Vogelsberg

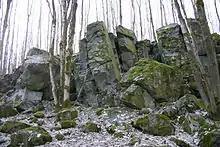
The "Uhuklippen" natural monument, March 2009

The Vogelsberg is the largest contiguous volcanic region in Central Europe with an area of 2,500 square kilometres. It is not a former shield volcano, but comprises many individual volcanoes, which are superimposed. Thus it consists of a multitude of overlapping basalt terraces, which descend from the Oberwald, the high central plateau, 600 to 773 metres high, in series of stepped rings to the edges of the mountain region. Its present appearance, which is reminiscent of a large flat, shield-shaped volcano with a central dome, is the result of an interplay of uplift processes and ablation acting on all sides.